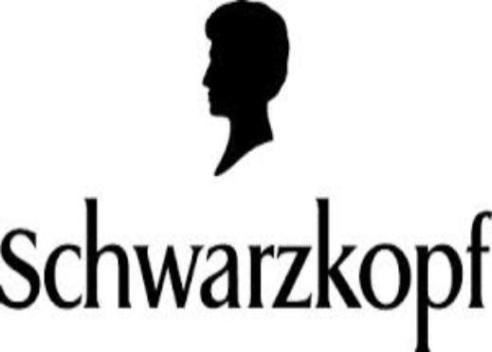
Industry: Necessities